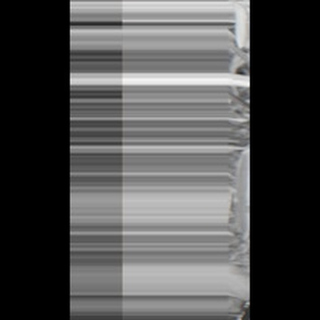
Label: sugarcane_mosaic